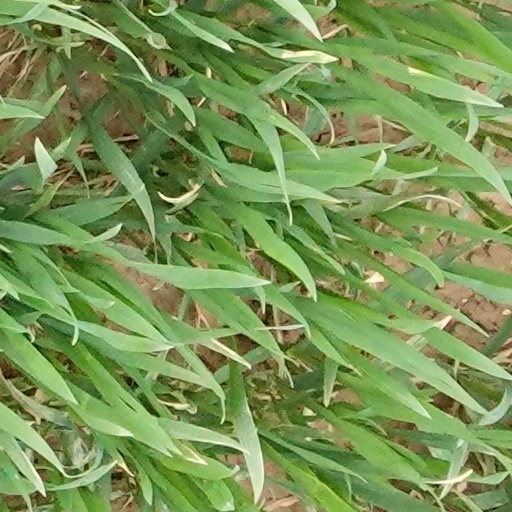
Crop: wheat